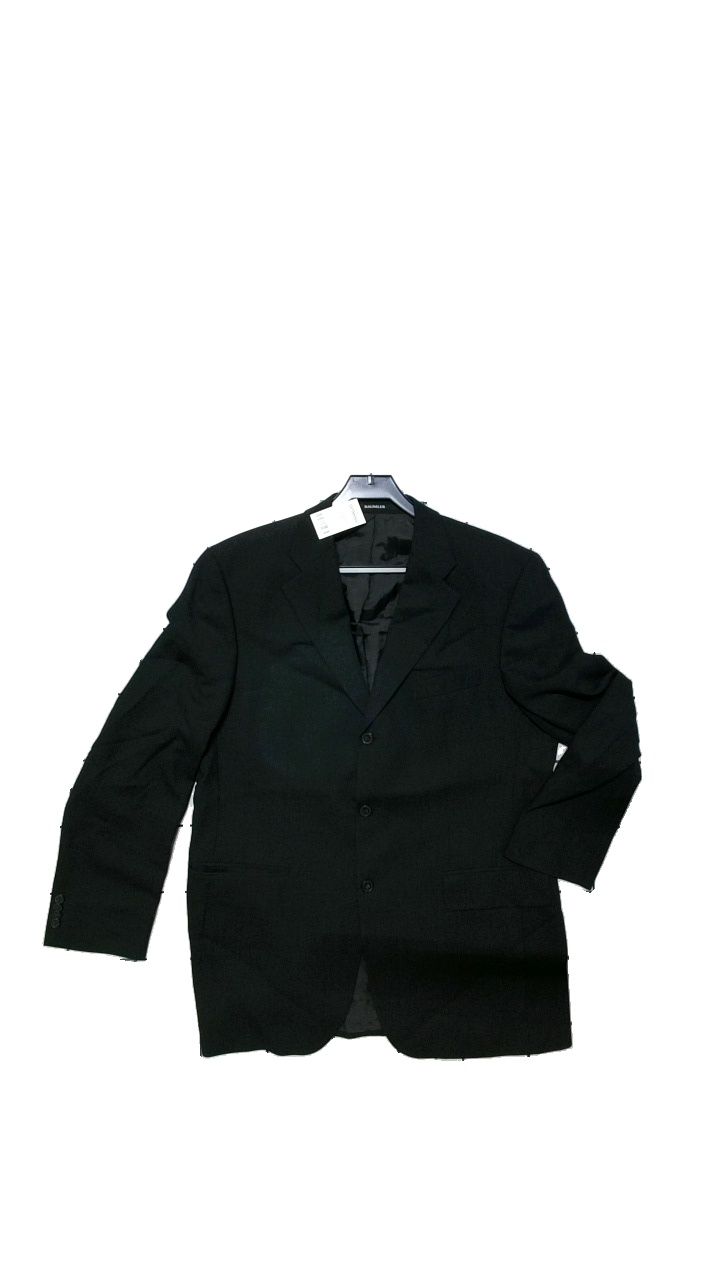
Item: Jacket (Men)
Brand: Bäumler
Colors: Black
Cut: Regular
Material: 100%Ull
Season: All
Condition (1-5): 4
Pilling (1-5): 4
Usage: Reuse
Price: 100-150